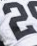
Number: 2